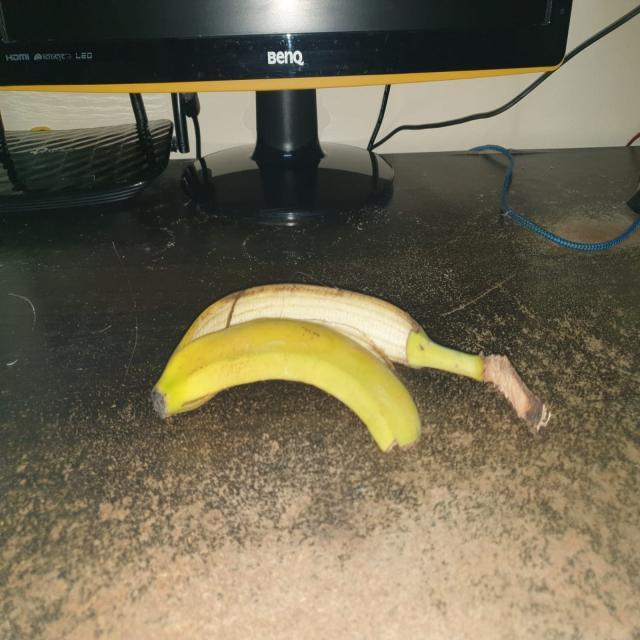
Label: bananas